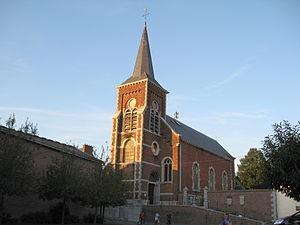
Eglise Notre-Dame à Viemme
Faimes est une commune francophone de Belgique située en Région wallonne dans la province de Liège, ainsi qu'un hameau en faisant partie. Ils se trouvent dans la région naturelle de Hesbaye.
Le diocèse de Liège, dans la province de Liège en Belgique, compte 529 paroisses. Ces paroisses sont regroupées en unité pastorale, et certaines unités pastorales forment l'un des 17 doyennés.